Trent Sainsbury

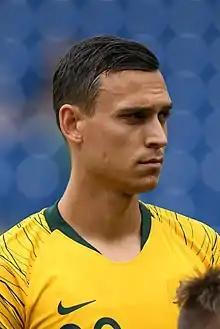
Sainsbury with Australia in 2018

Trent Lucas Sainsbury (born 5 January 1992) is an Australian professional soccer player who plays for Central Coast Mariners.